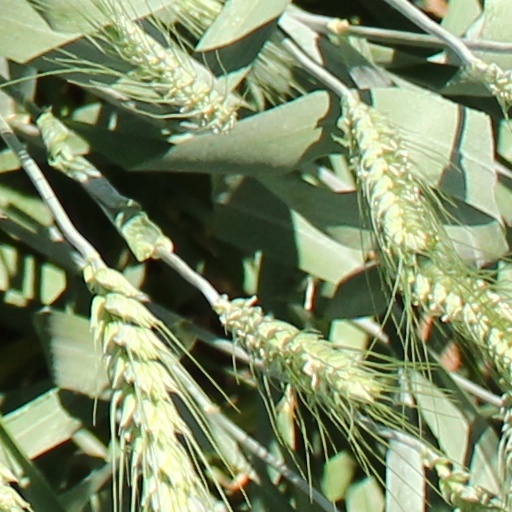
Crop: wheat